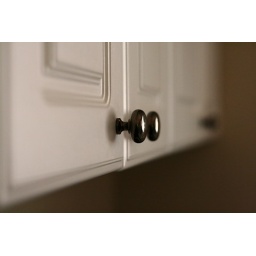
kitchen cabinet doors in the early morning.